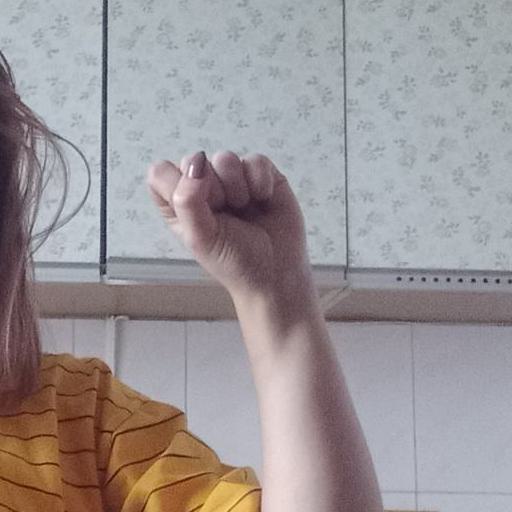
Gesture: fist